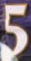
Number: 5